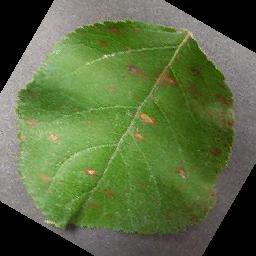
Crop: apple
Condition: cedar_rust